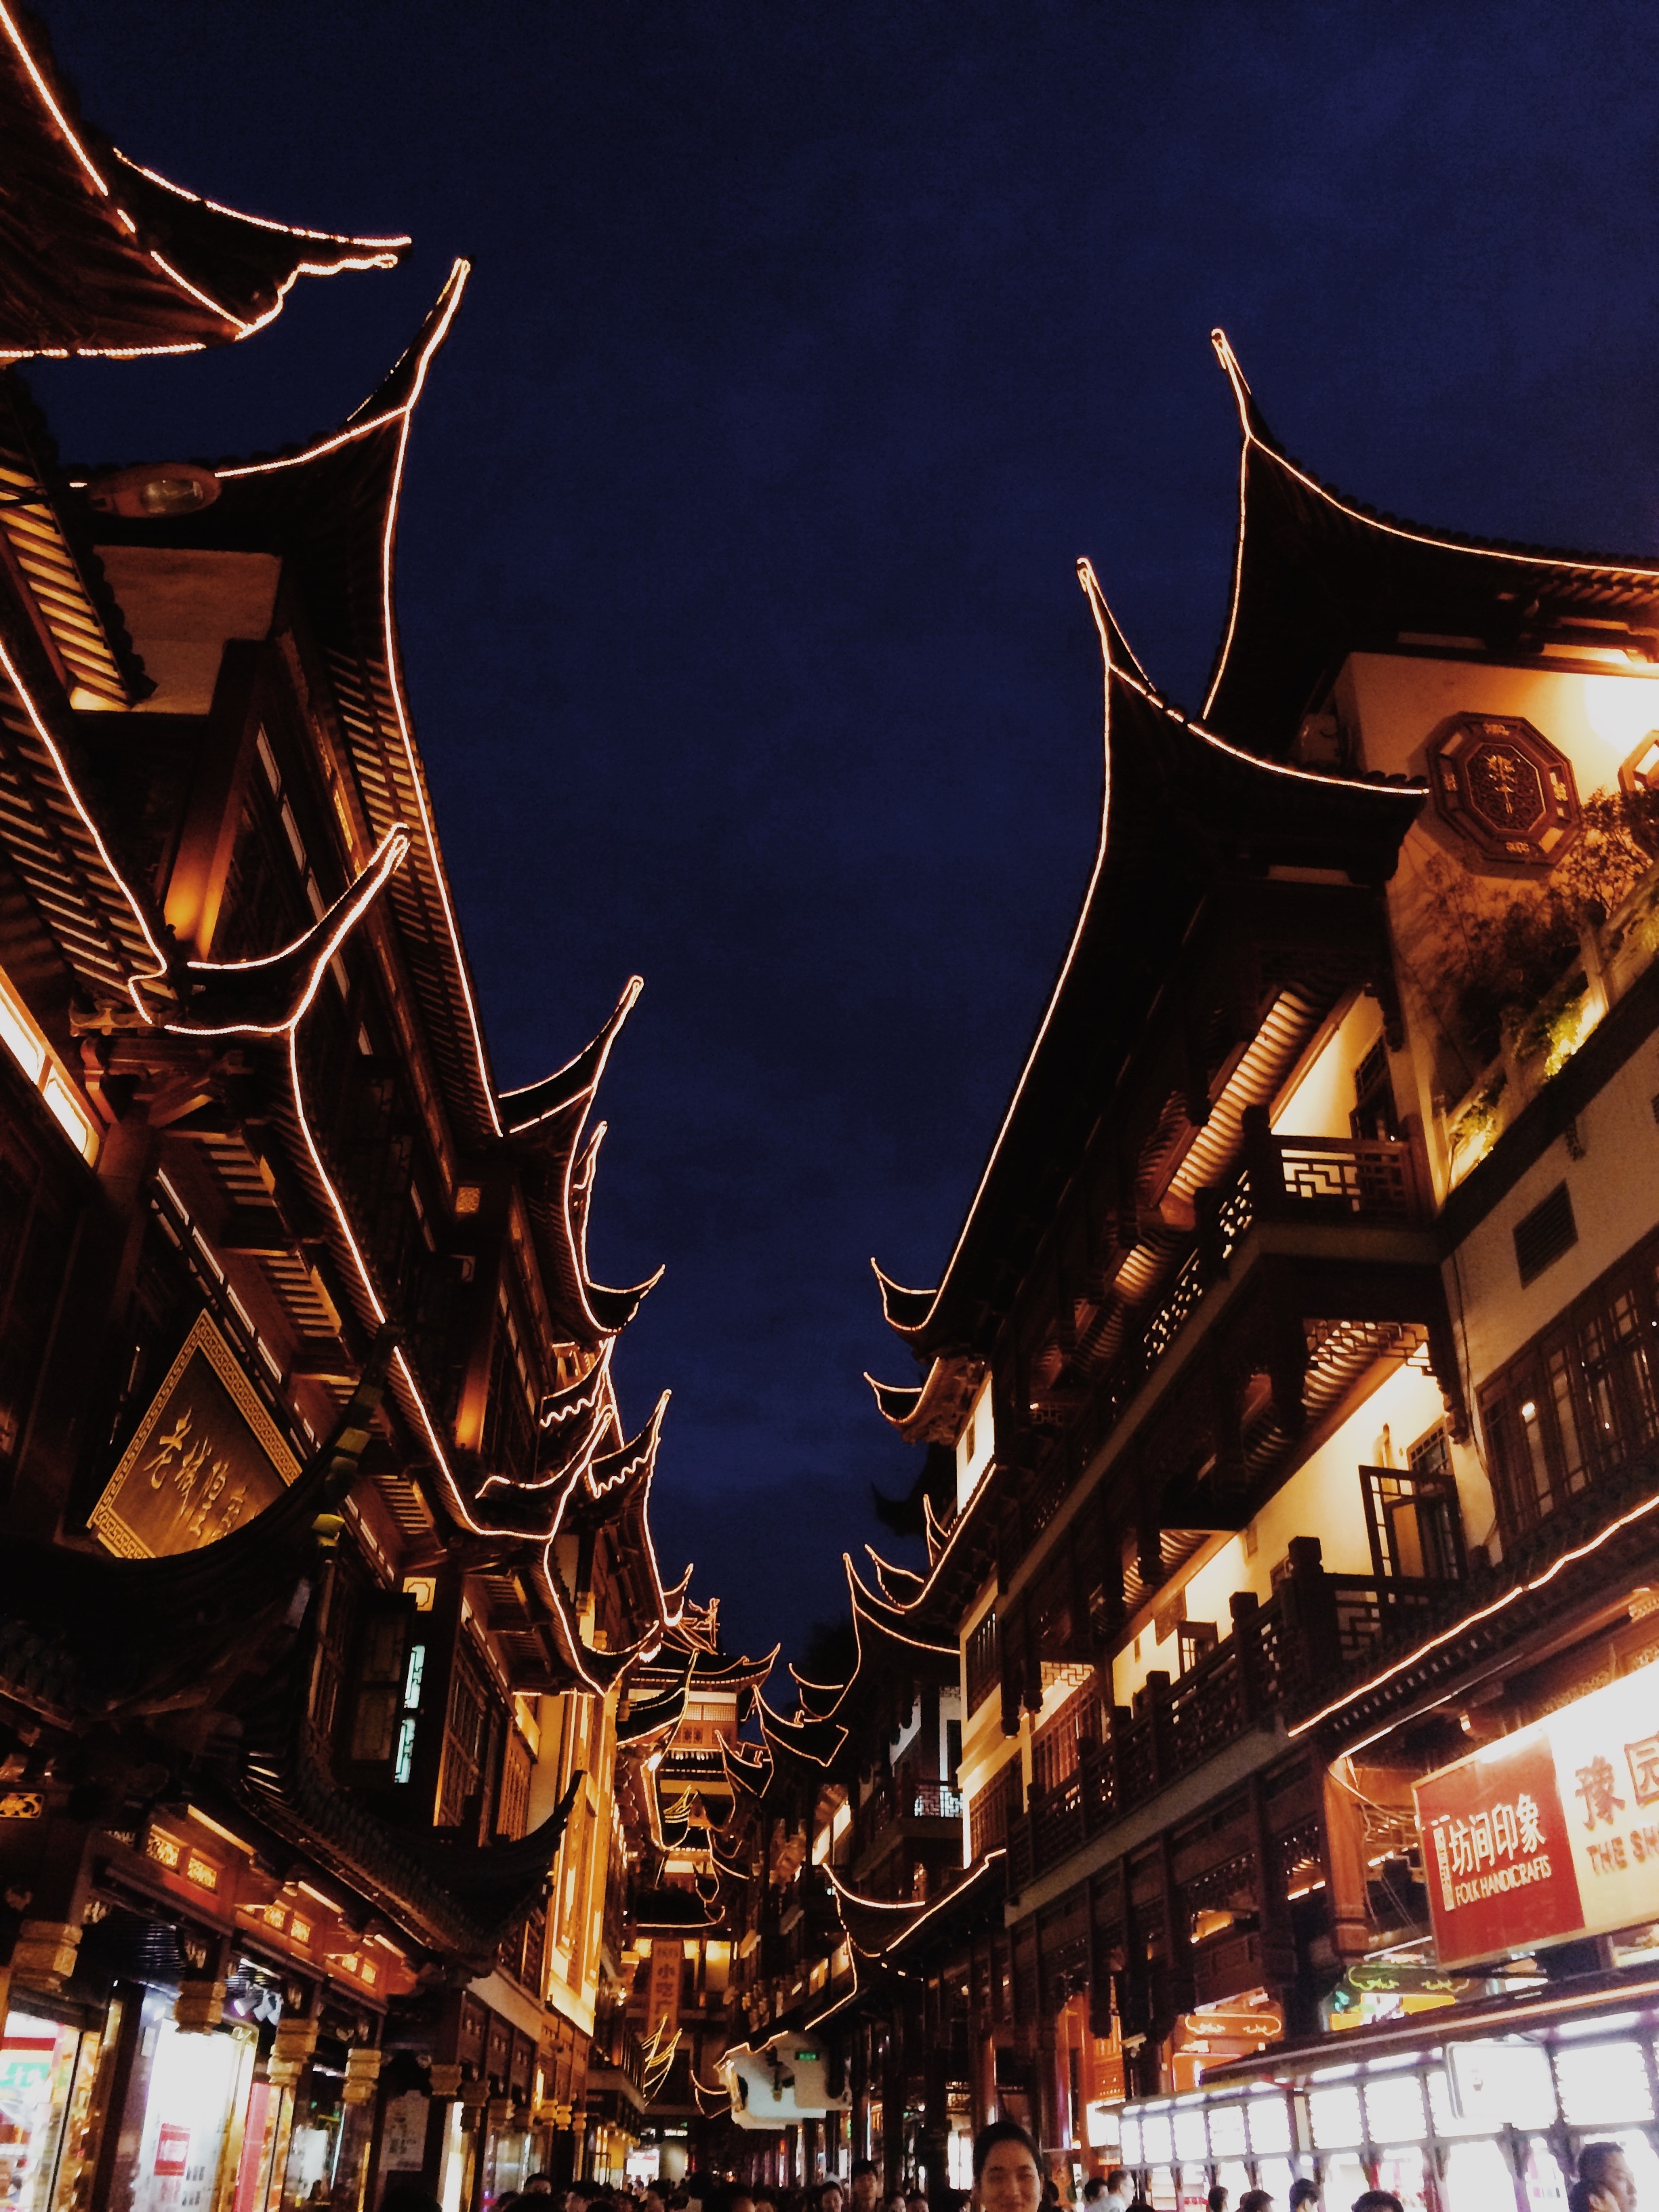
light, night, cityscape, evening, landmark, look up, shanghai, china, metropolis, screenshot, old buildings, city god temple